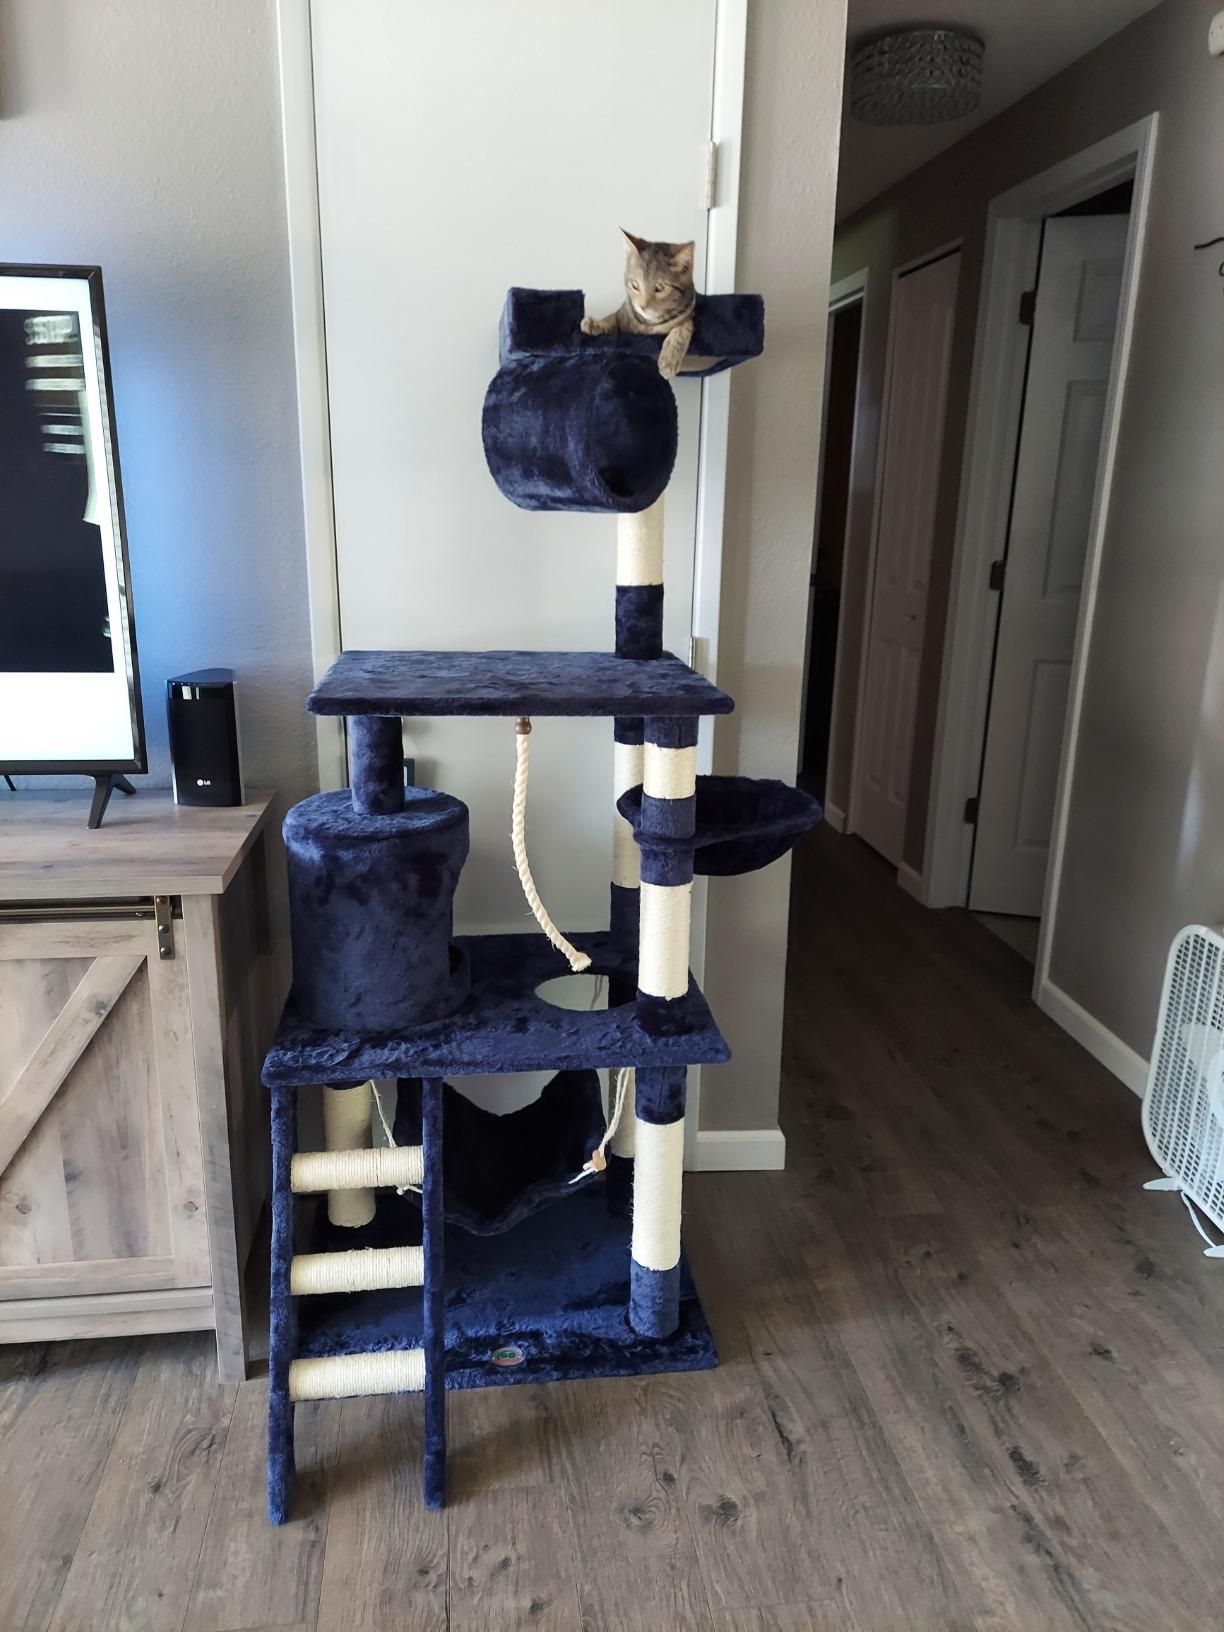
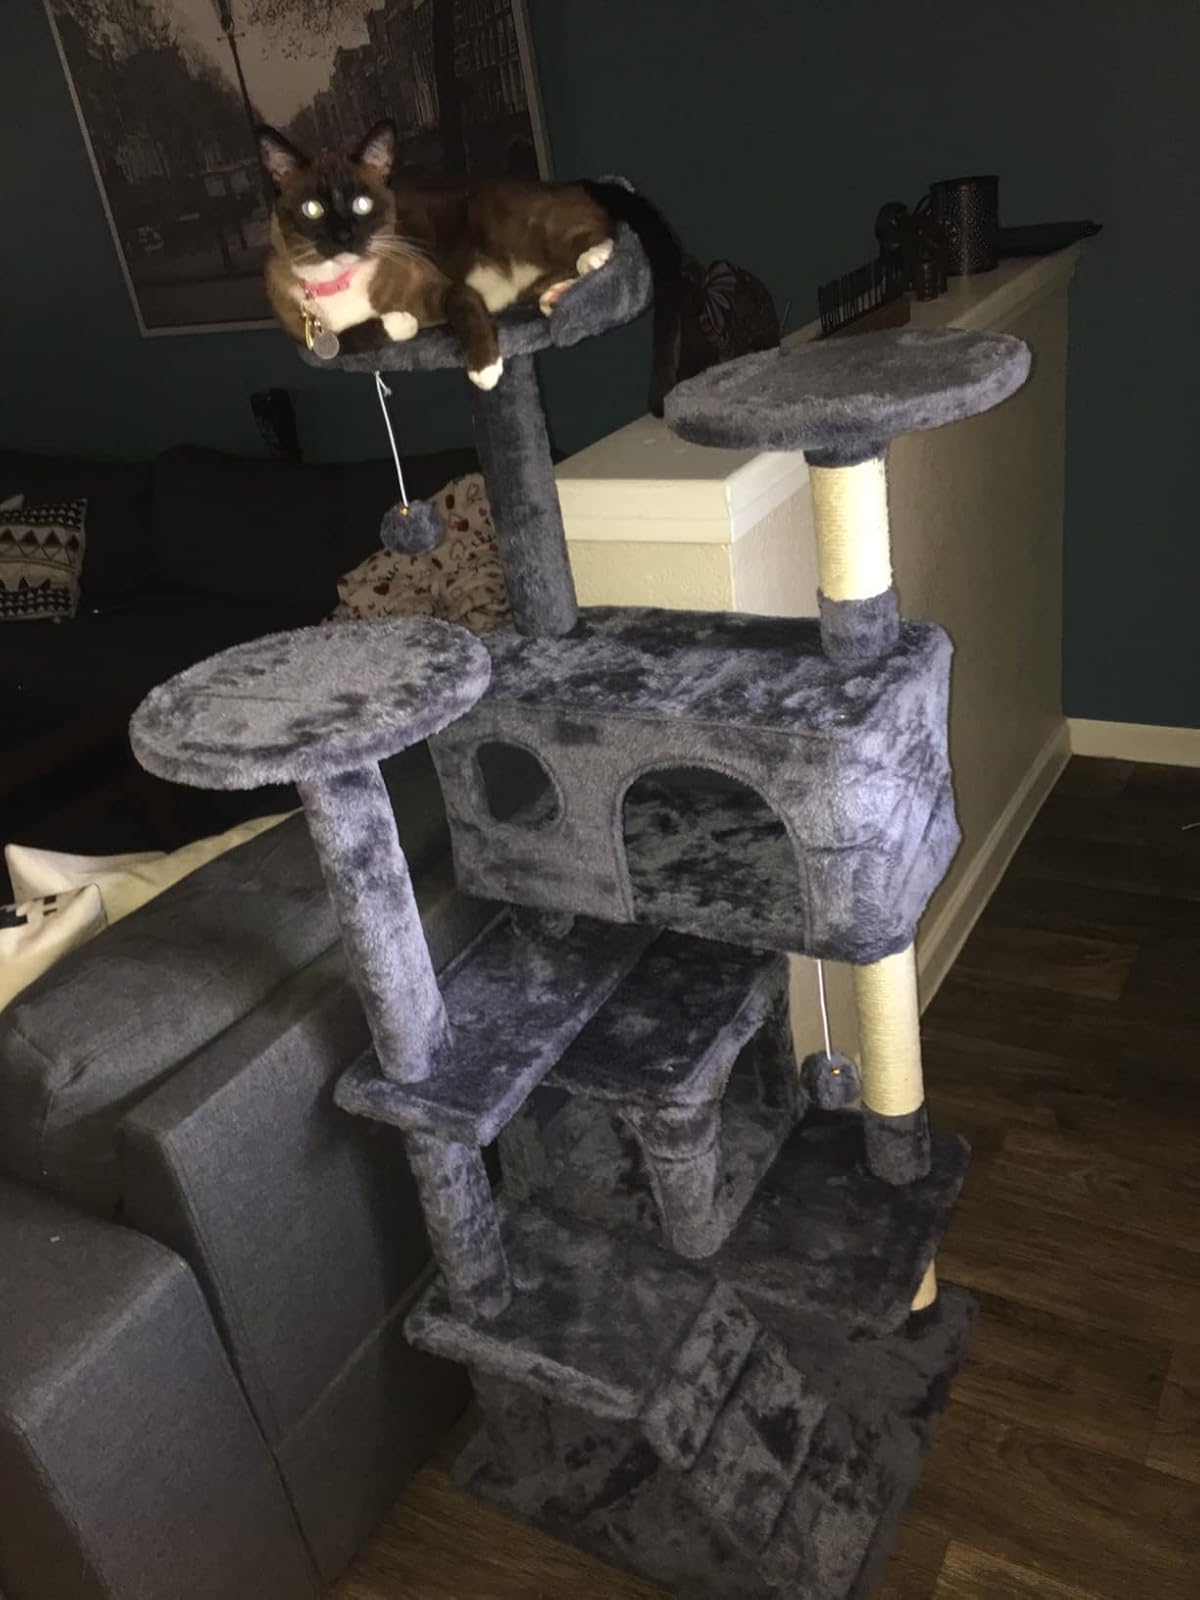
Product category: items_cat tree
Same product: no